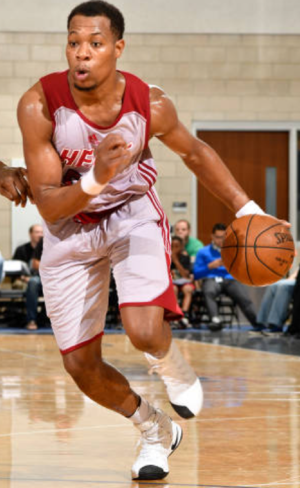
Matt Williams, né le 14 octobre 1993, à Orlando, en Floride, est un joueur américain de basket-ball. Il évolue au poste d'arrière.